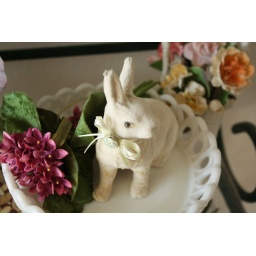
Milk glass and silk flowers and a bunny made by Seasons of Cannon Falls herald the soon-to-be Spring season.